Chauffeur (criminal)

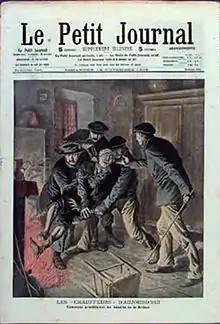
The "Chauffeurs de la Drome" torture a victim, "Le Petit Journal", 15 November 1908

A chauffeur was a type of French criminal active from the 18th to the 20th centuries. In gangs, they carried out home invasions on remote rural dwellings, then tortured the householders into revealing the hiding places of savings or valuables. This was often done by burning victims' feet in the fireplace, which gave rise to their name.